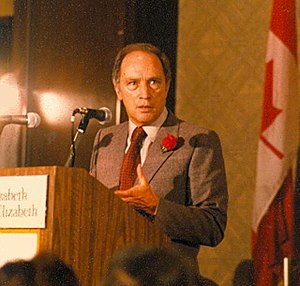
Døde i 2000 / September
Døde i 2000 er en liste over notable personer, der er afgået ved døden i 2000.